Don't Sting the Mosquito

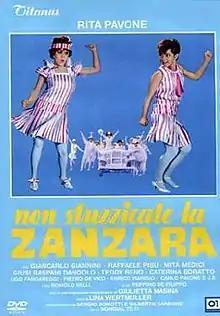

Don't Sting the Mosquito is a 1967 Italian "musicarello" film directed by Lina Wertmüller (under the stage name George H. Brown). It is the sequel of "Rita the Mosquito".